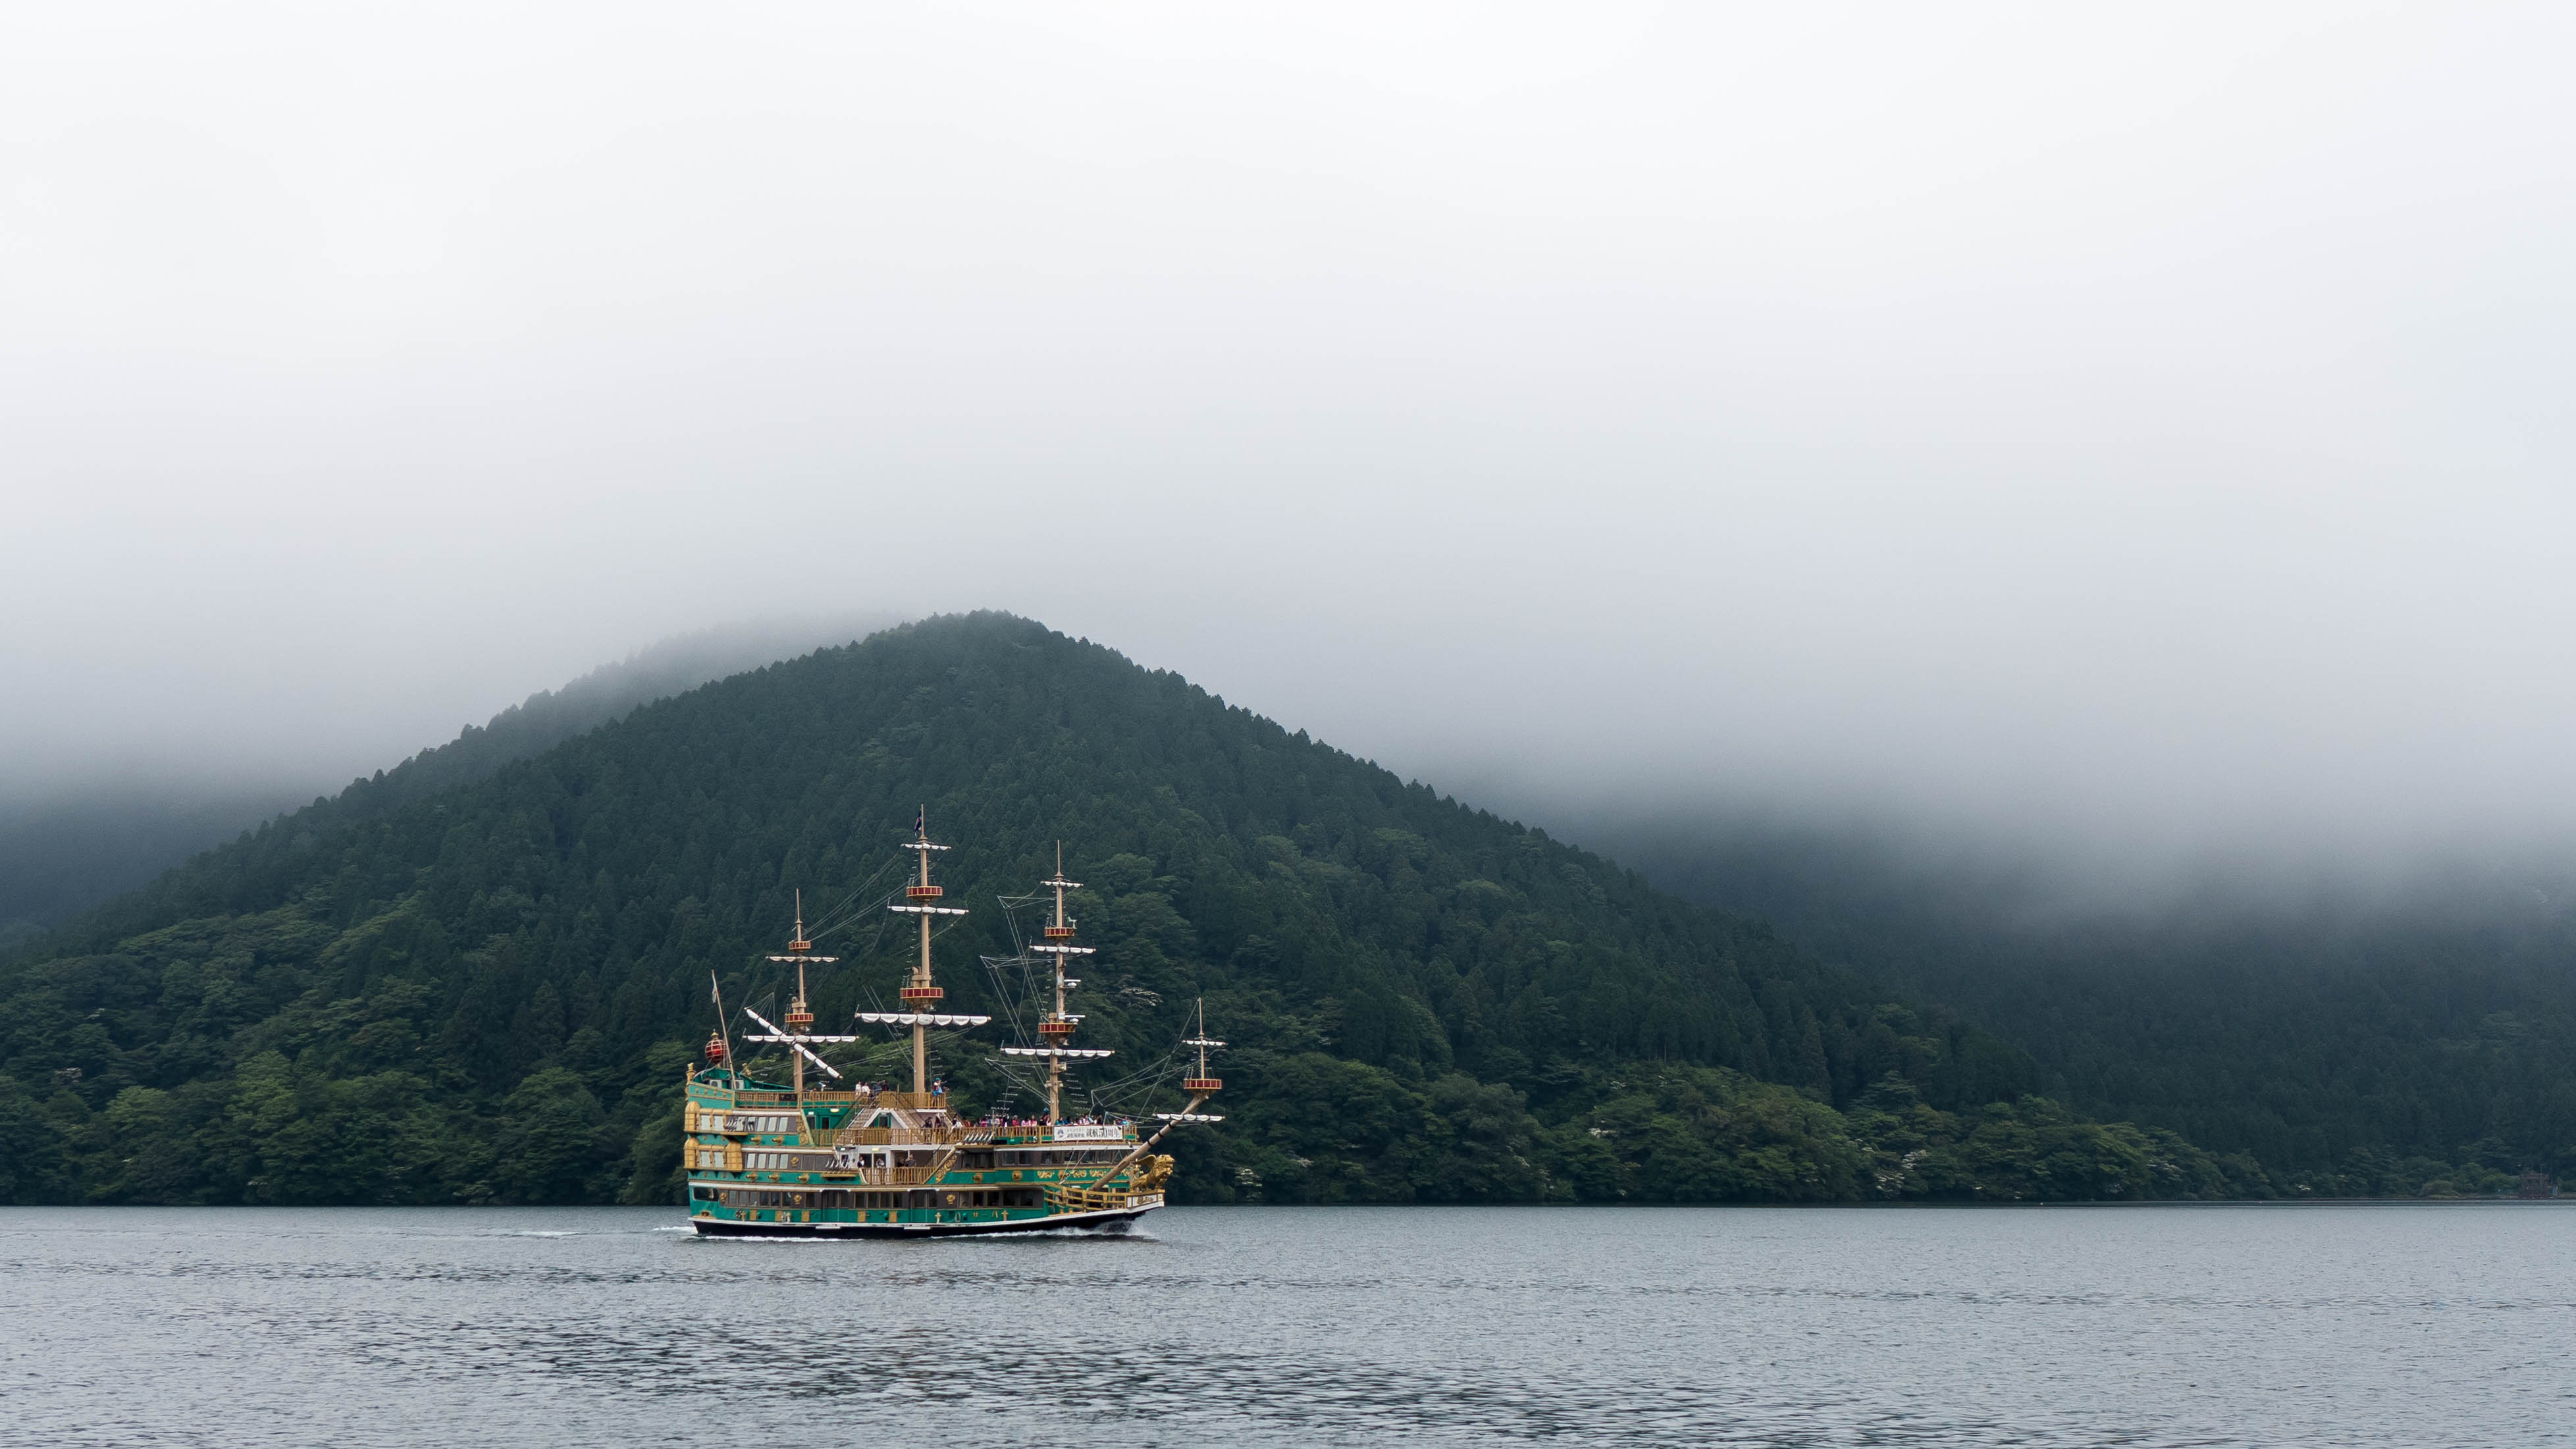
landscape, sea, mountain, fog, boat, morning, lake, ship, vehicle, bay, fjord, japan, ferry, 2014, lumix, panasonic, dmc, lx7, panasoniclumixdmclx7, ashi, kanagawaprefecture, ashigarashimodistrict, pirate, watercraft, atmospheric phenomenon